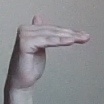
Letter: khaa